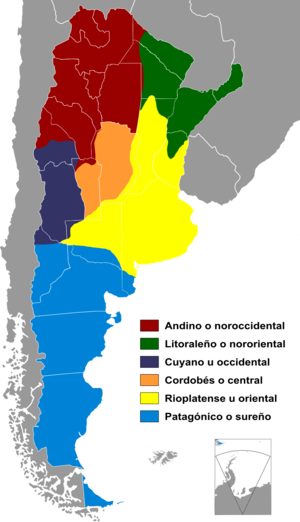
Dialectes espagnols en Argentine Euskara: Espainiako Argentinan hizkuntza Euskalkiak